Avers

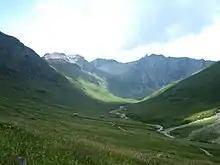
Avers valley near Juf

Avers has an average of 120.2 days of rain per year and on average receives of precipitation. The wettest month is August during which time Avers receives an average of of precipitation. During this month there is precipitation for an average of 12.4 days. The month with the most days of precipitation is May, with an average of 13.2, but with only of precipitation. The driest month of the year is February with an average of of precipitation over 12.4 days.